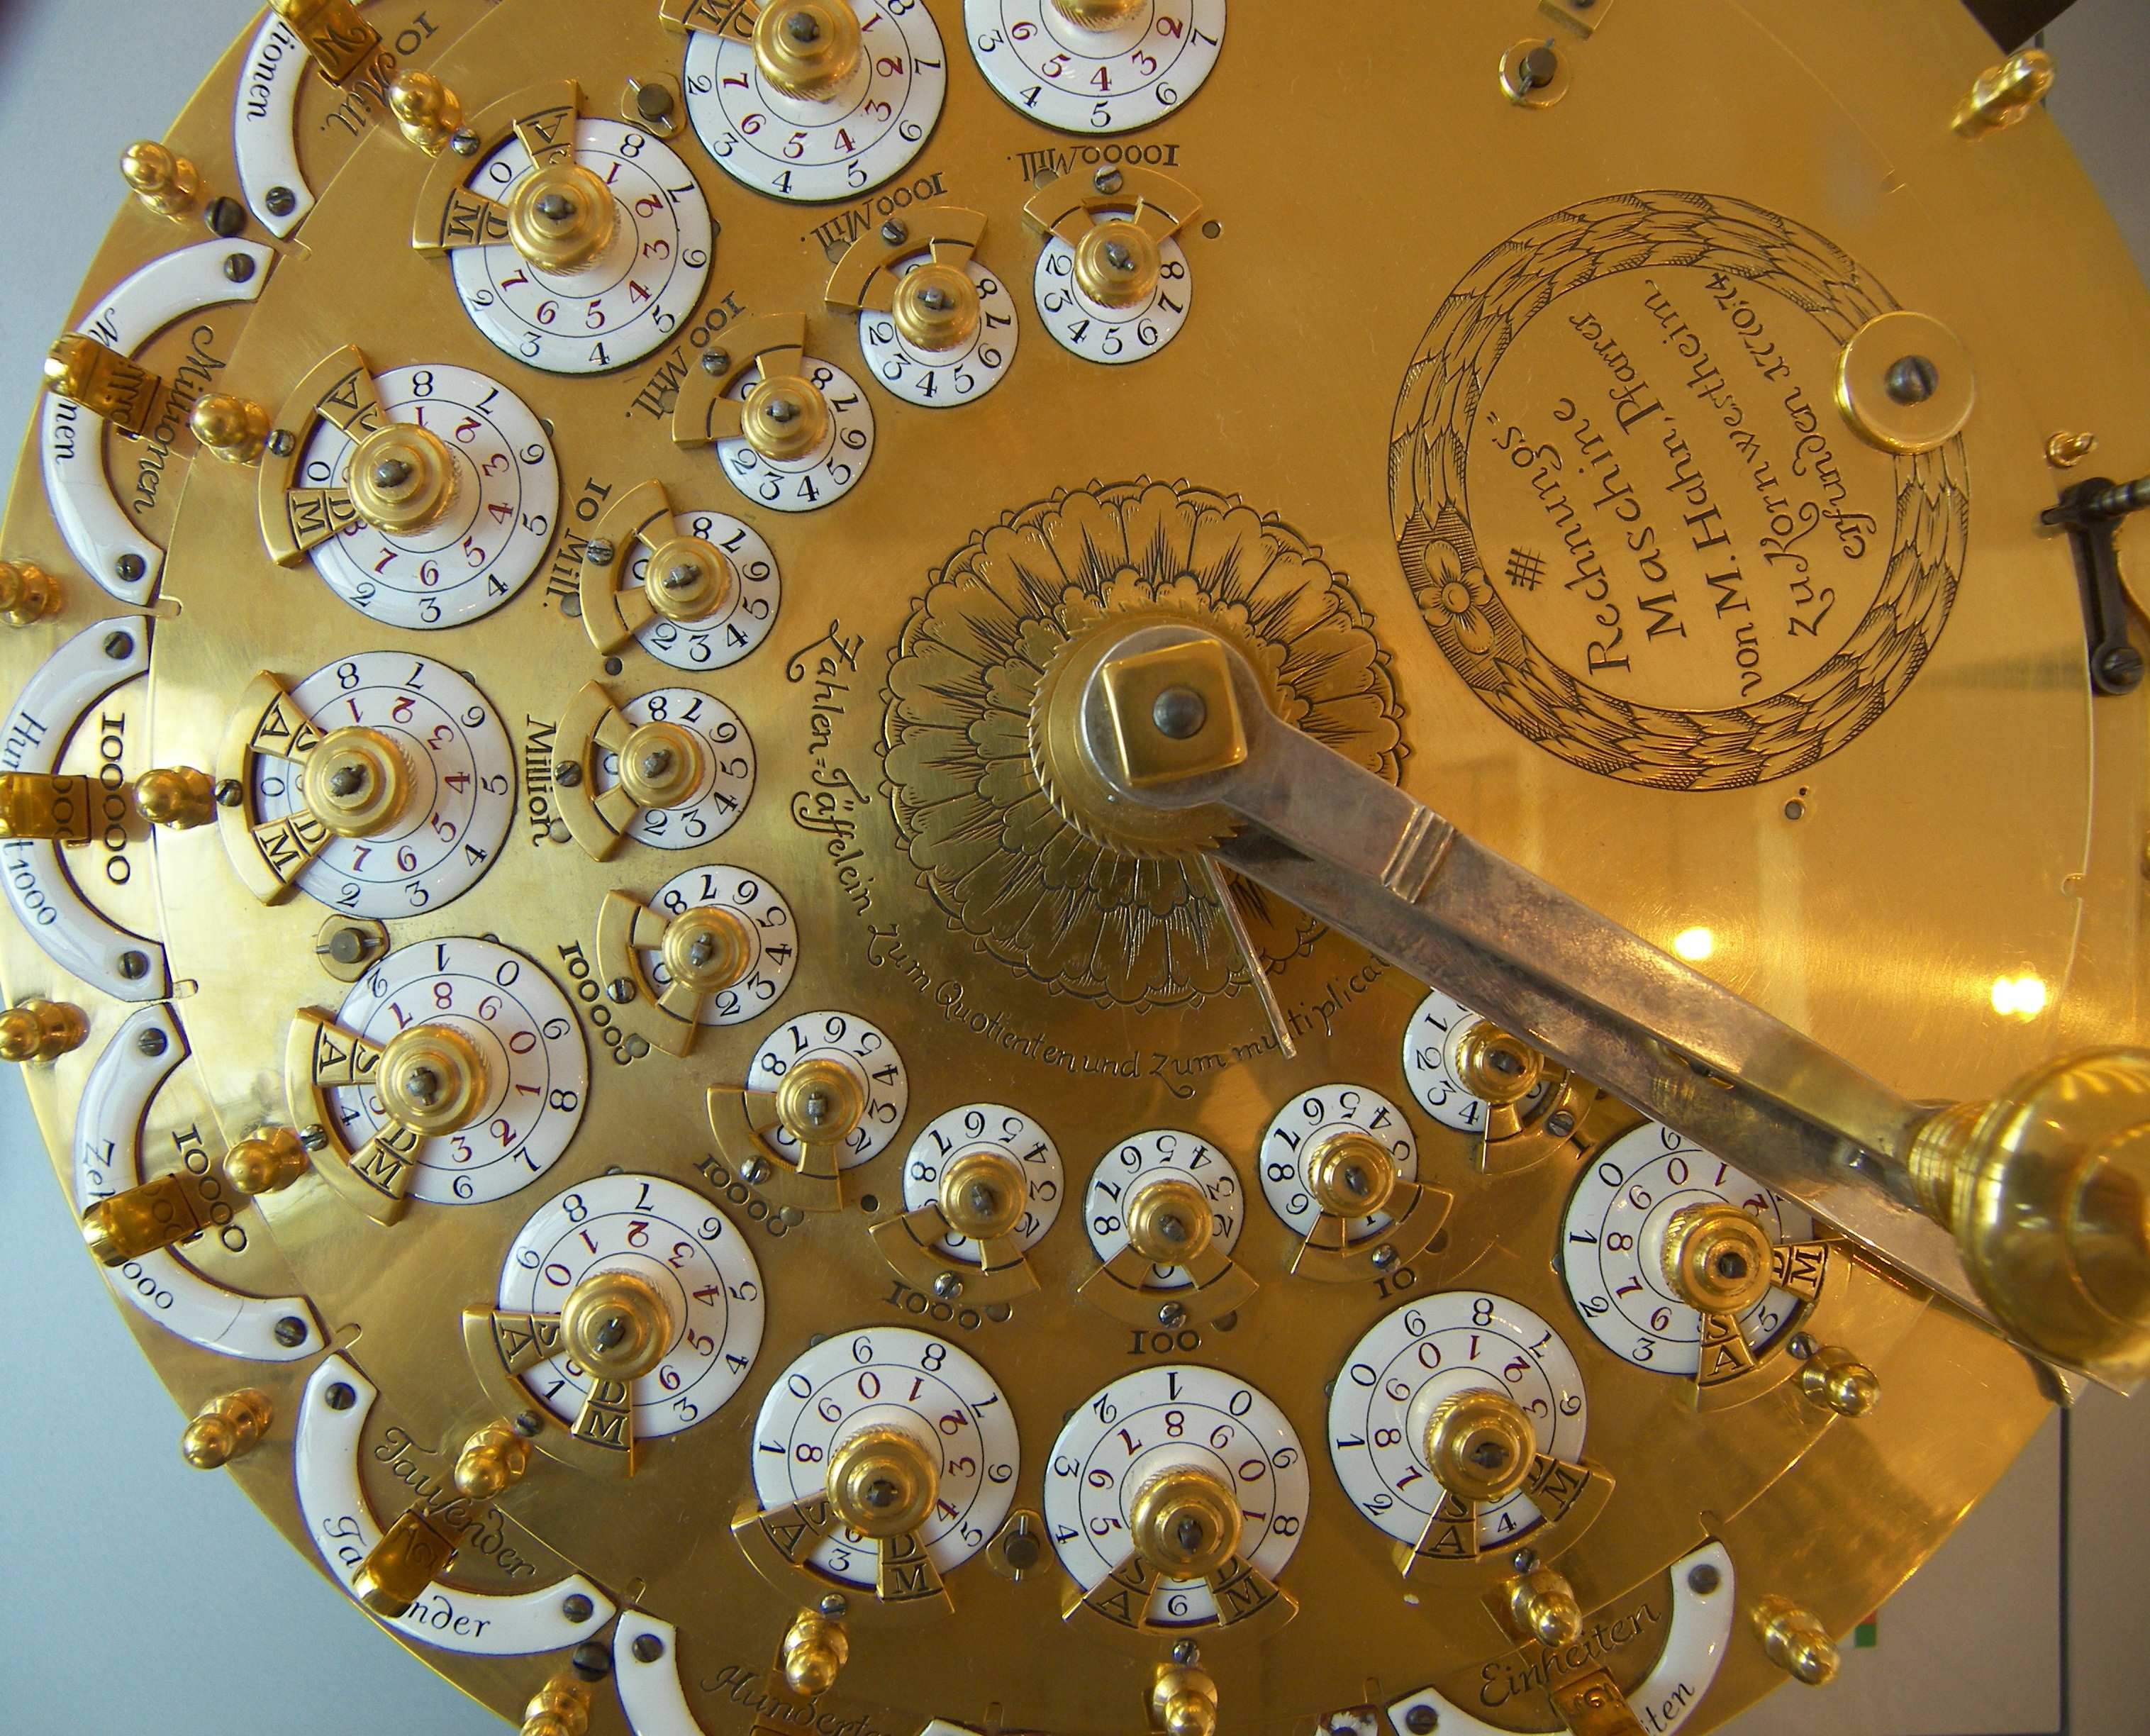
pattern, museum, machine, lighting, circle, art, gold, design, germany, carving, bonn, calculator, ancient history